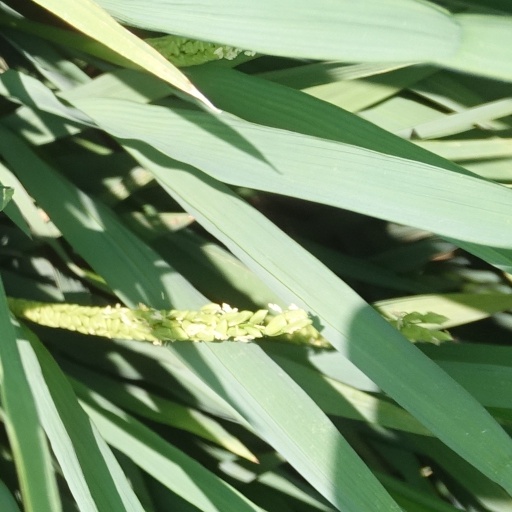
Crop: rice